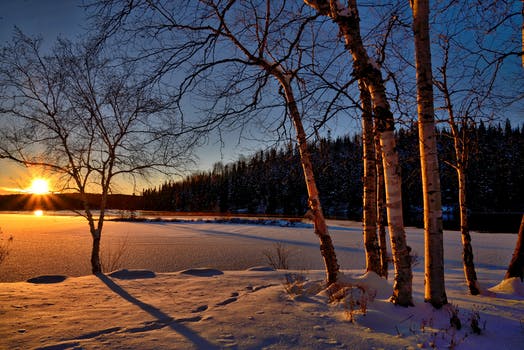
Label: No Watermark